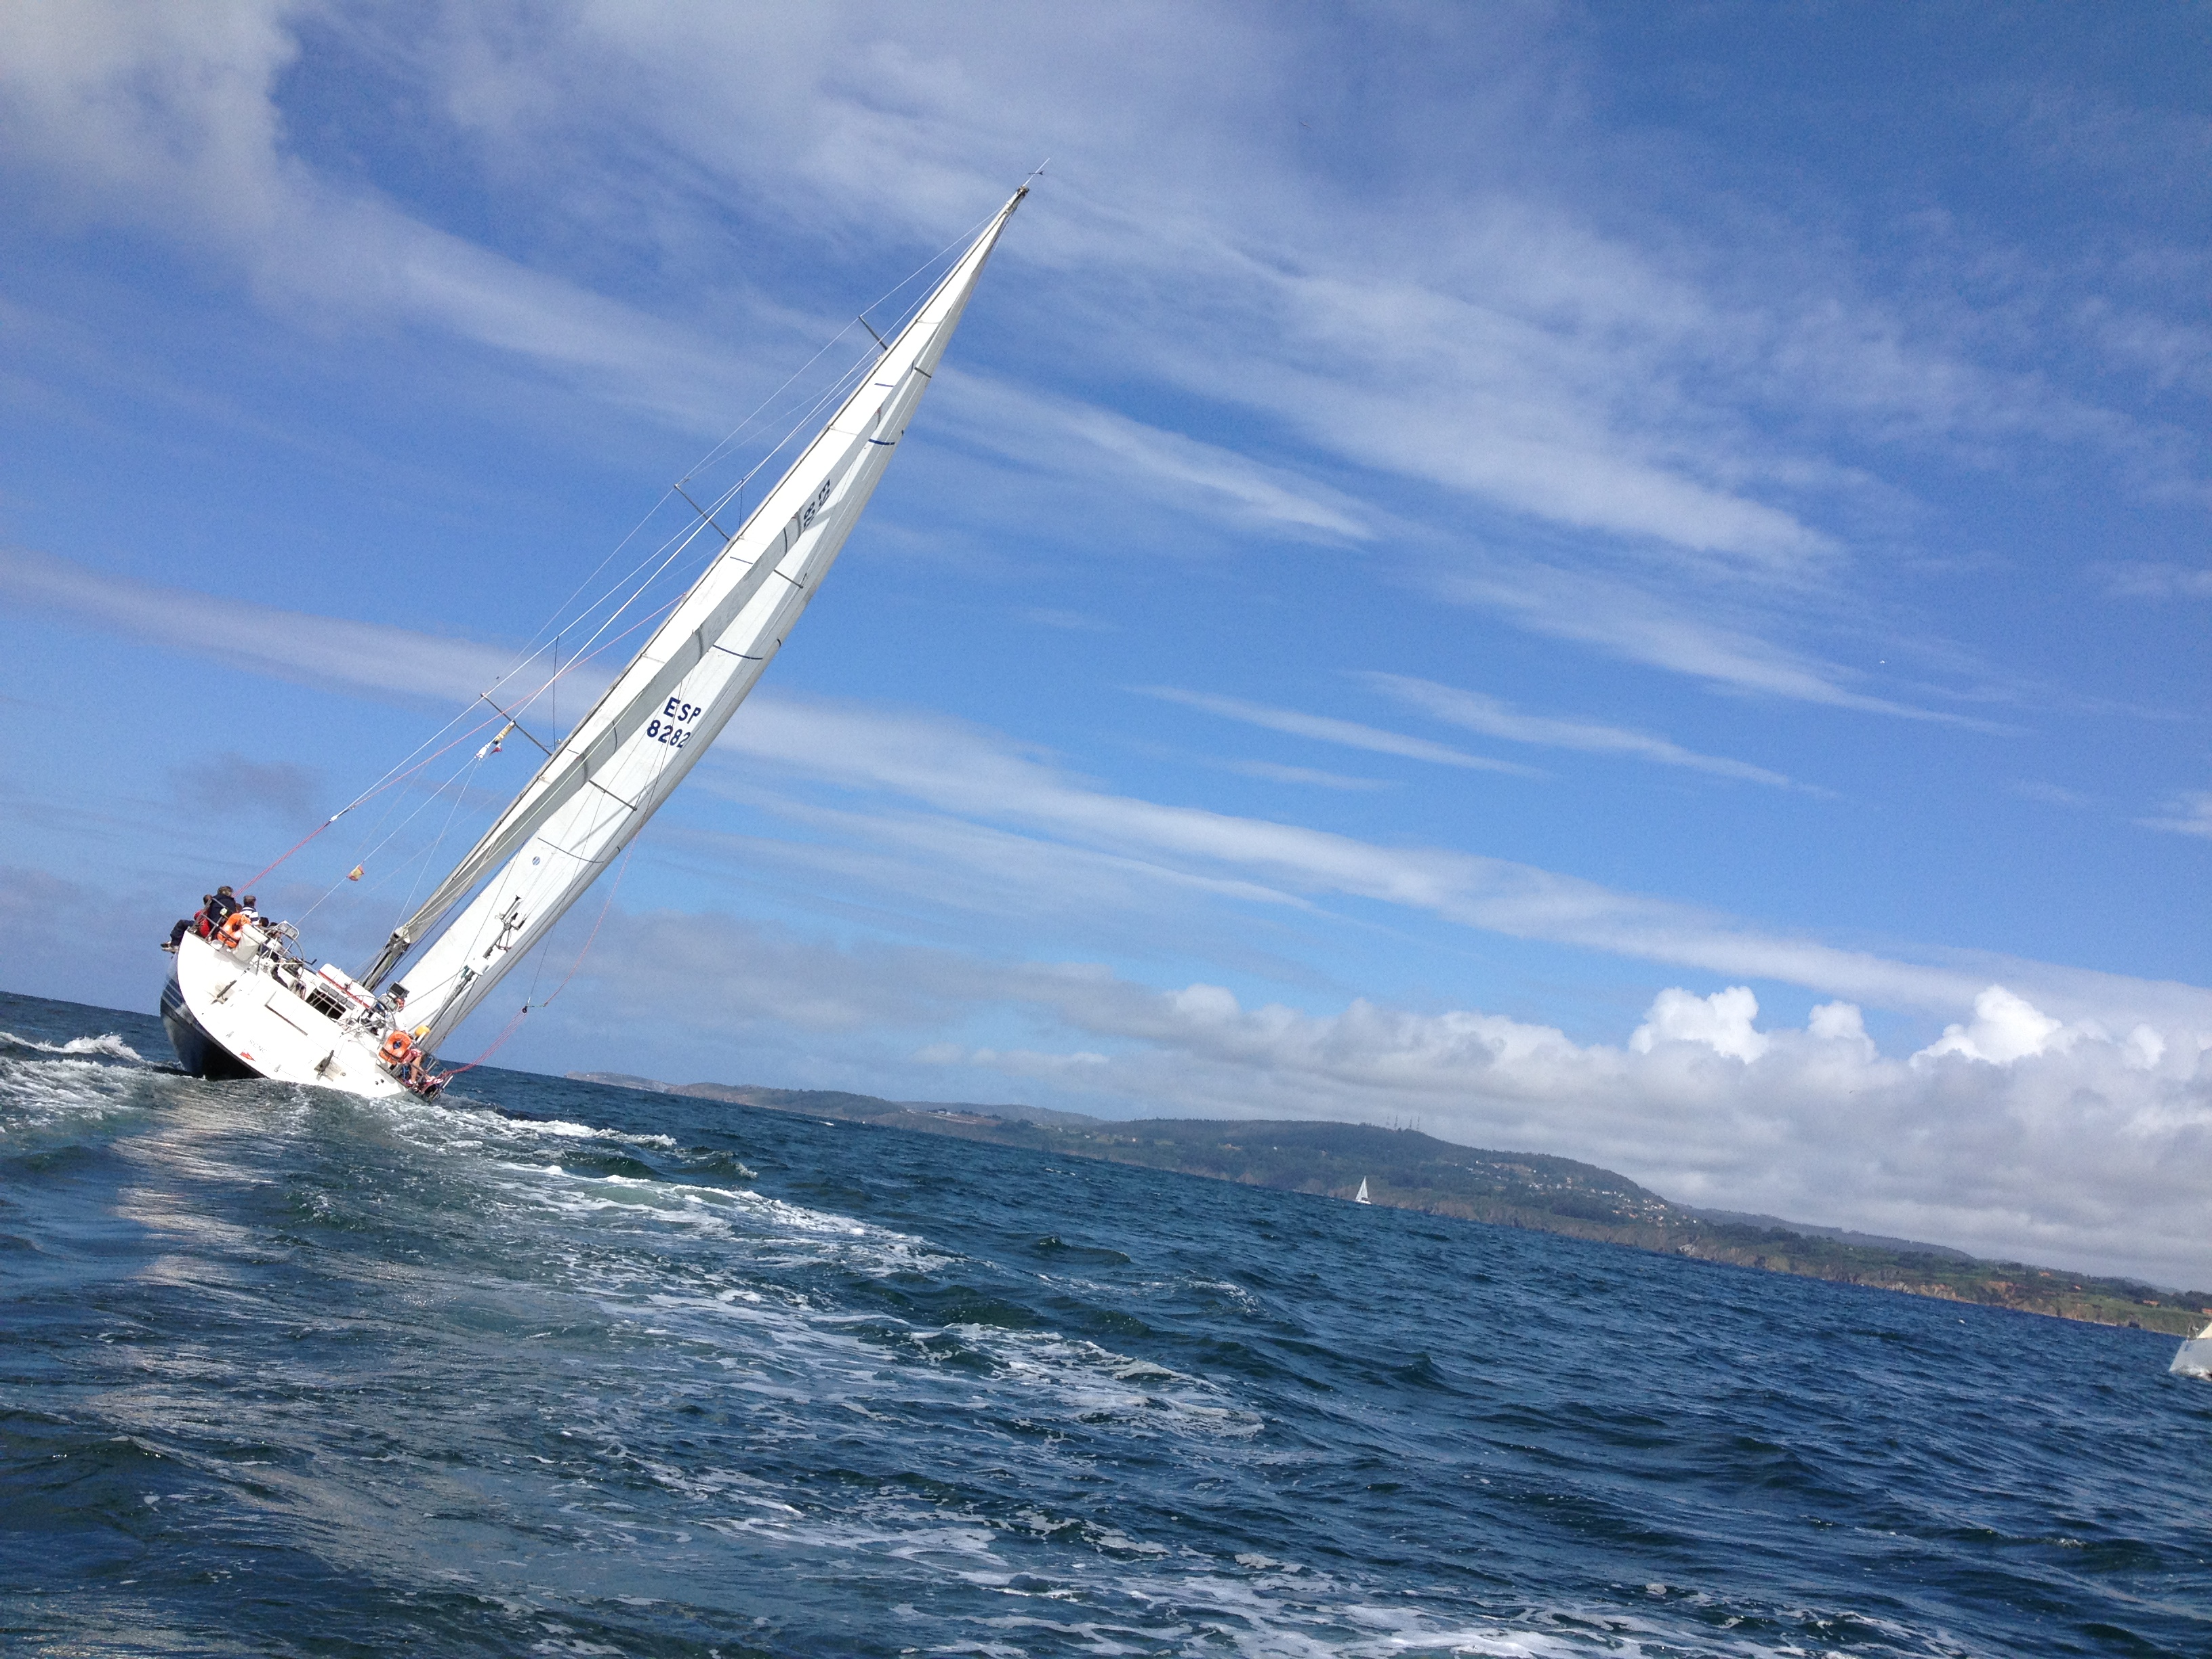
vela, regatta, sail, sea, sport, sailing, water transportation, sailboat, wind wave, dinghy sailing, sailboat racing, wave, waterway, mast, sky, yacht racing, boat, wind, scow, sailing ship, ocean, boating, water, dhow, yawl, watercraft, sloop, skiff, recreation, cat ketch, keelboat, windsurfing